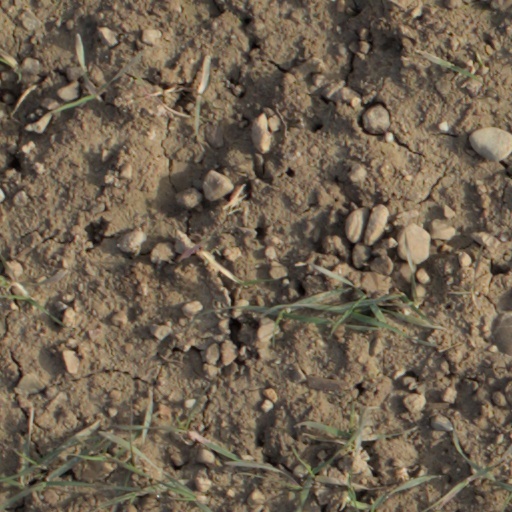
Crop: wheat